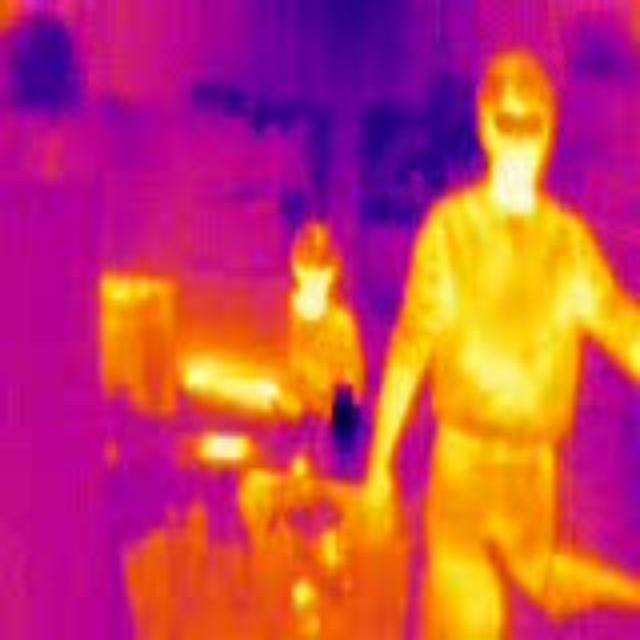
Detected objects:
label: person
label: person